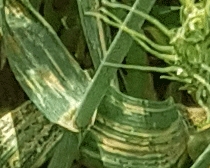
Label: Wheat___Yellow_Rust